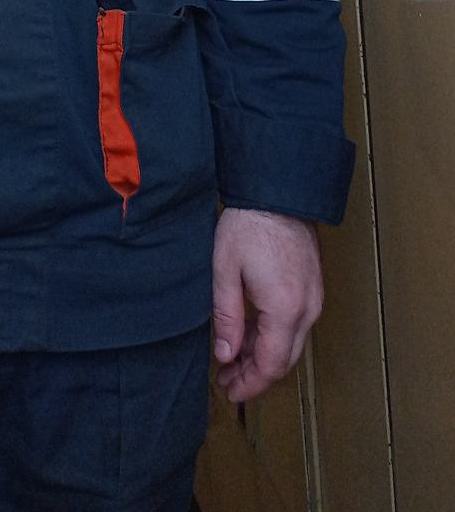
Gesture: no_gesture